European dragon

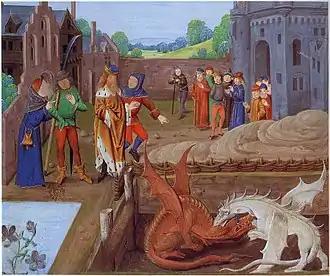
Fifteenth-century manuscript illustration of the battle of the Red and White Dragons from Geoffrey of Monmouth's "History of the Kings of Britain"

The Celtic dragon may have developed from a horned and poisonous or fire-breathing snake. It is mostly a snake that is transformed into a monster.